Bettiah Christians

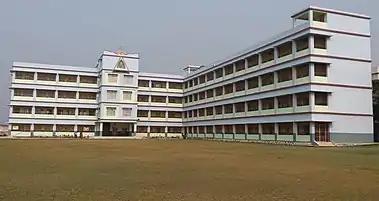
St. Joseph's School in Bettiah is a Catholic school served by the Bettiah Christian community.

In 1749, Joseph Mary Bernini was transferred to Chandannagar to minister to European Christians but he became "sickened at heart with the loose morals of the settlers in the colonial [French] settlement" and wished to be transferred to a location "where there were no Europeans." As such, he returned to his "beloved Bettiah" and Raja Dhurup Singh provided Bernini and his fellow priests the wood to erect a church there. At the dedication of the church in 1751 on Christmas Day, copies of a book describing the friendly relations between Hindus and Christians were brought out, with special copies being printed for the king and other distinguished members of his court. During this event at which most of the citizens of Bettiah were present, Raja Dhurup Singh participated and provided musicians who played outside the church compound.